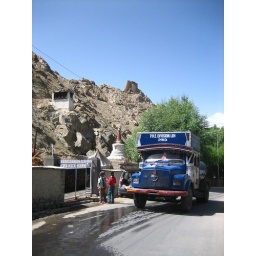
water truck going around Leh for local people...